Metal theft

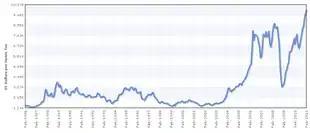
Global copper prices from 1986 to 2011

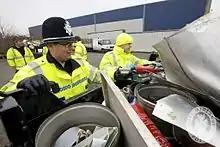
Police in the United Kingdom check a scrap van for questionable items.

Scrap metal has drastically increased in price over recent years. In 2001, ferrous scrap sold for $77 a ton, increasing to $300 per ton by 2004. In 2008, it hit nearly $500 per ton.